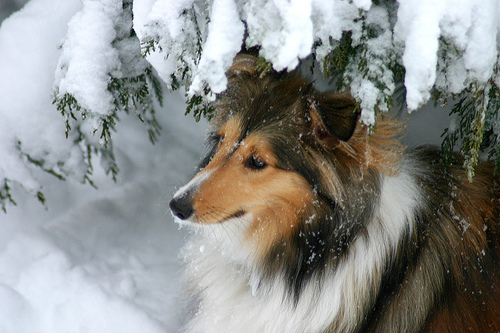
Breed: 274-n000110-Shetland_sheepdog